Shore Acres (1914 film)

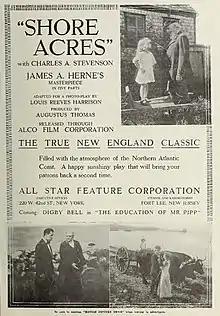

Shore Acres is a 1914 American silent drama film directed by Jack Pratt and starring Charles A. Stevenson, Riley Hatch and Conway Tearle. It is based on the 1893 play "Shore Acres" by James A. Herne, later also adapted into a 1920 film of the same title.